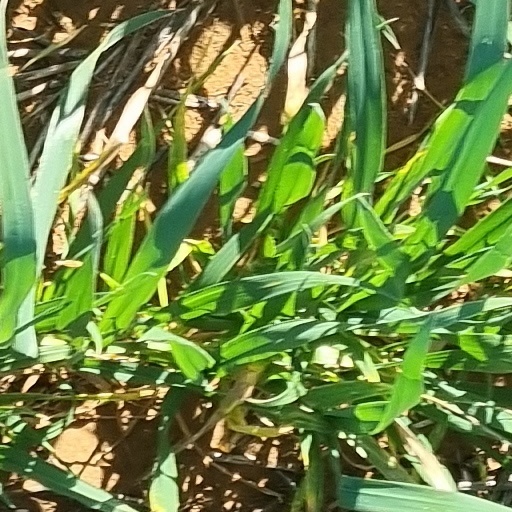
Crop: wheat